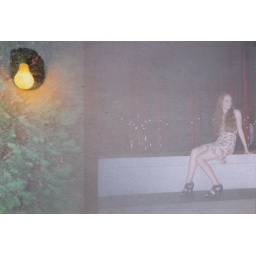
the first exposure was a white wall with a lightbulb in the upper righthand corner